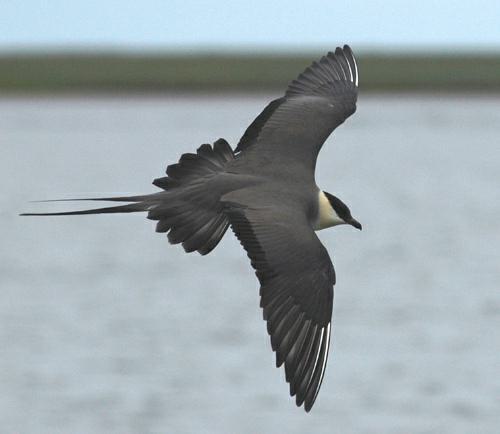
A photo of a long tailed jaeger